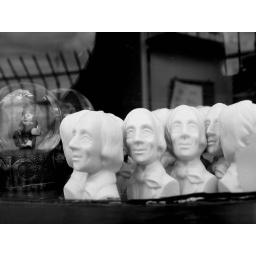
HC andersen figures in the window of the round tower